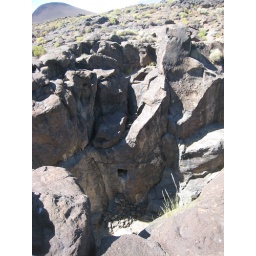
Weird cave in the canyon wall with talus.